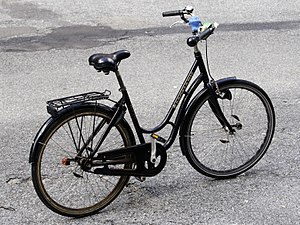
Cykeltyper
På damecykler er der enten intet overrør eller, som på denne model, et sænket overrør.
Der findes en meget stor variation af cykeltyper. Nogle typer cykler er tilpasset helt bestemte formål, mens andre er variationer over den samme grundcykel. For hverdagscyklernes vedkommende ses ofte, at en let variation i en cykeltype markedsføres under et andet navn.